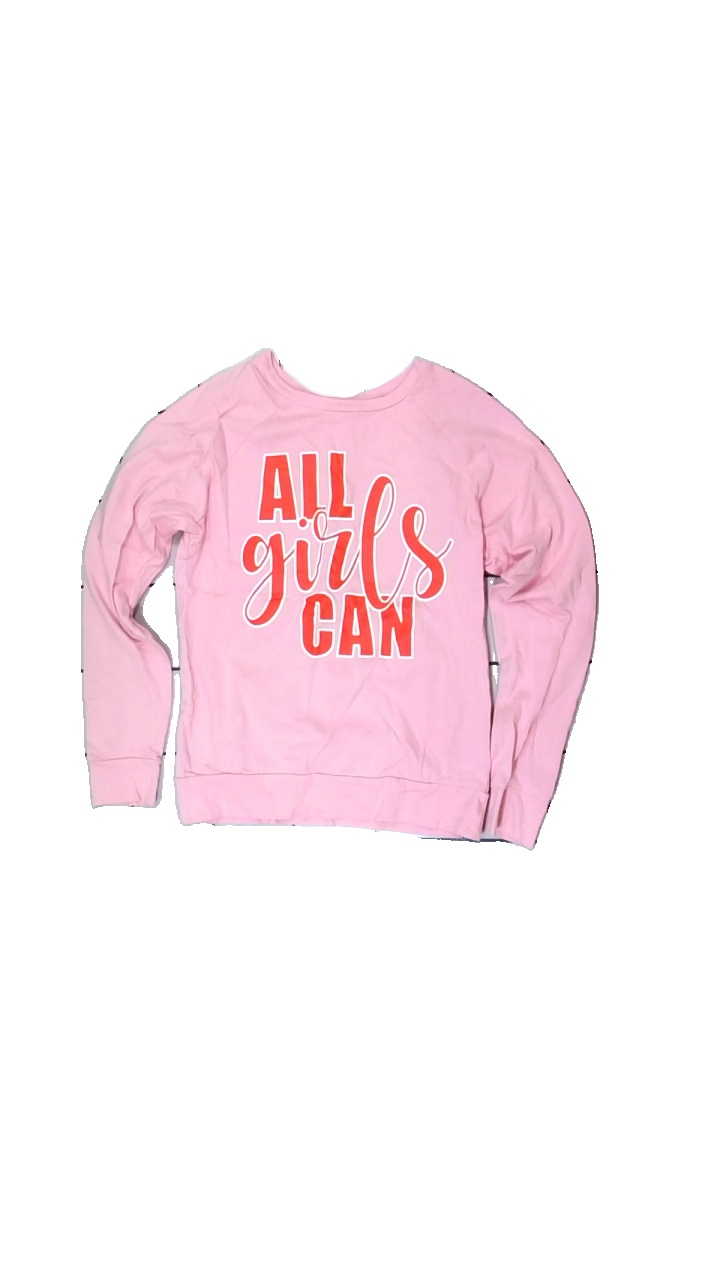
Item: Top (Children)
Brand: Kappahl
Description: rosa tröja med text på. fläckar fram och på ärmen
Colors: White, Pink, Red
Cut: Regular
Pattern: Other
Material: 100% cotton
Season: All
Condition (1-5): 3
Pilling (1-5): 5
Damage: fläckar
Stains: Minor
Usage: Remake
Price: <50